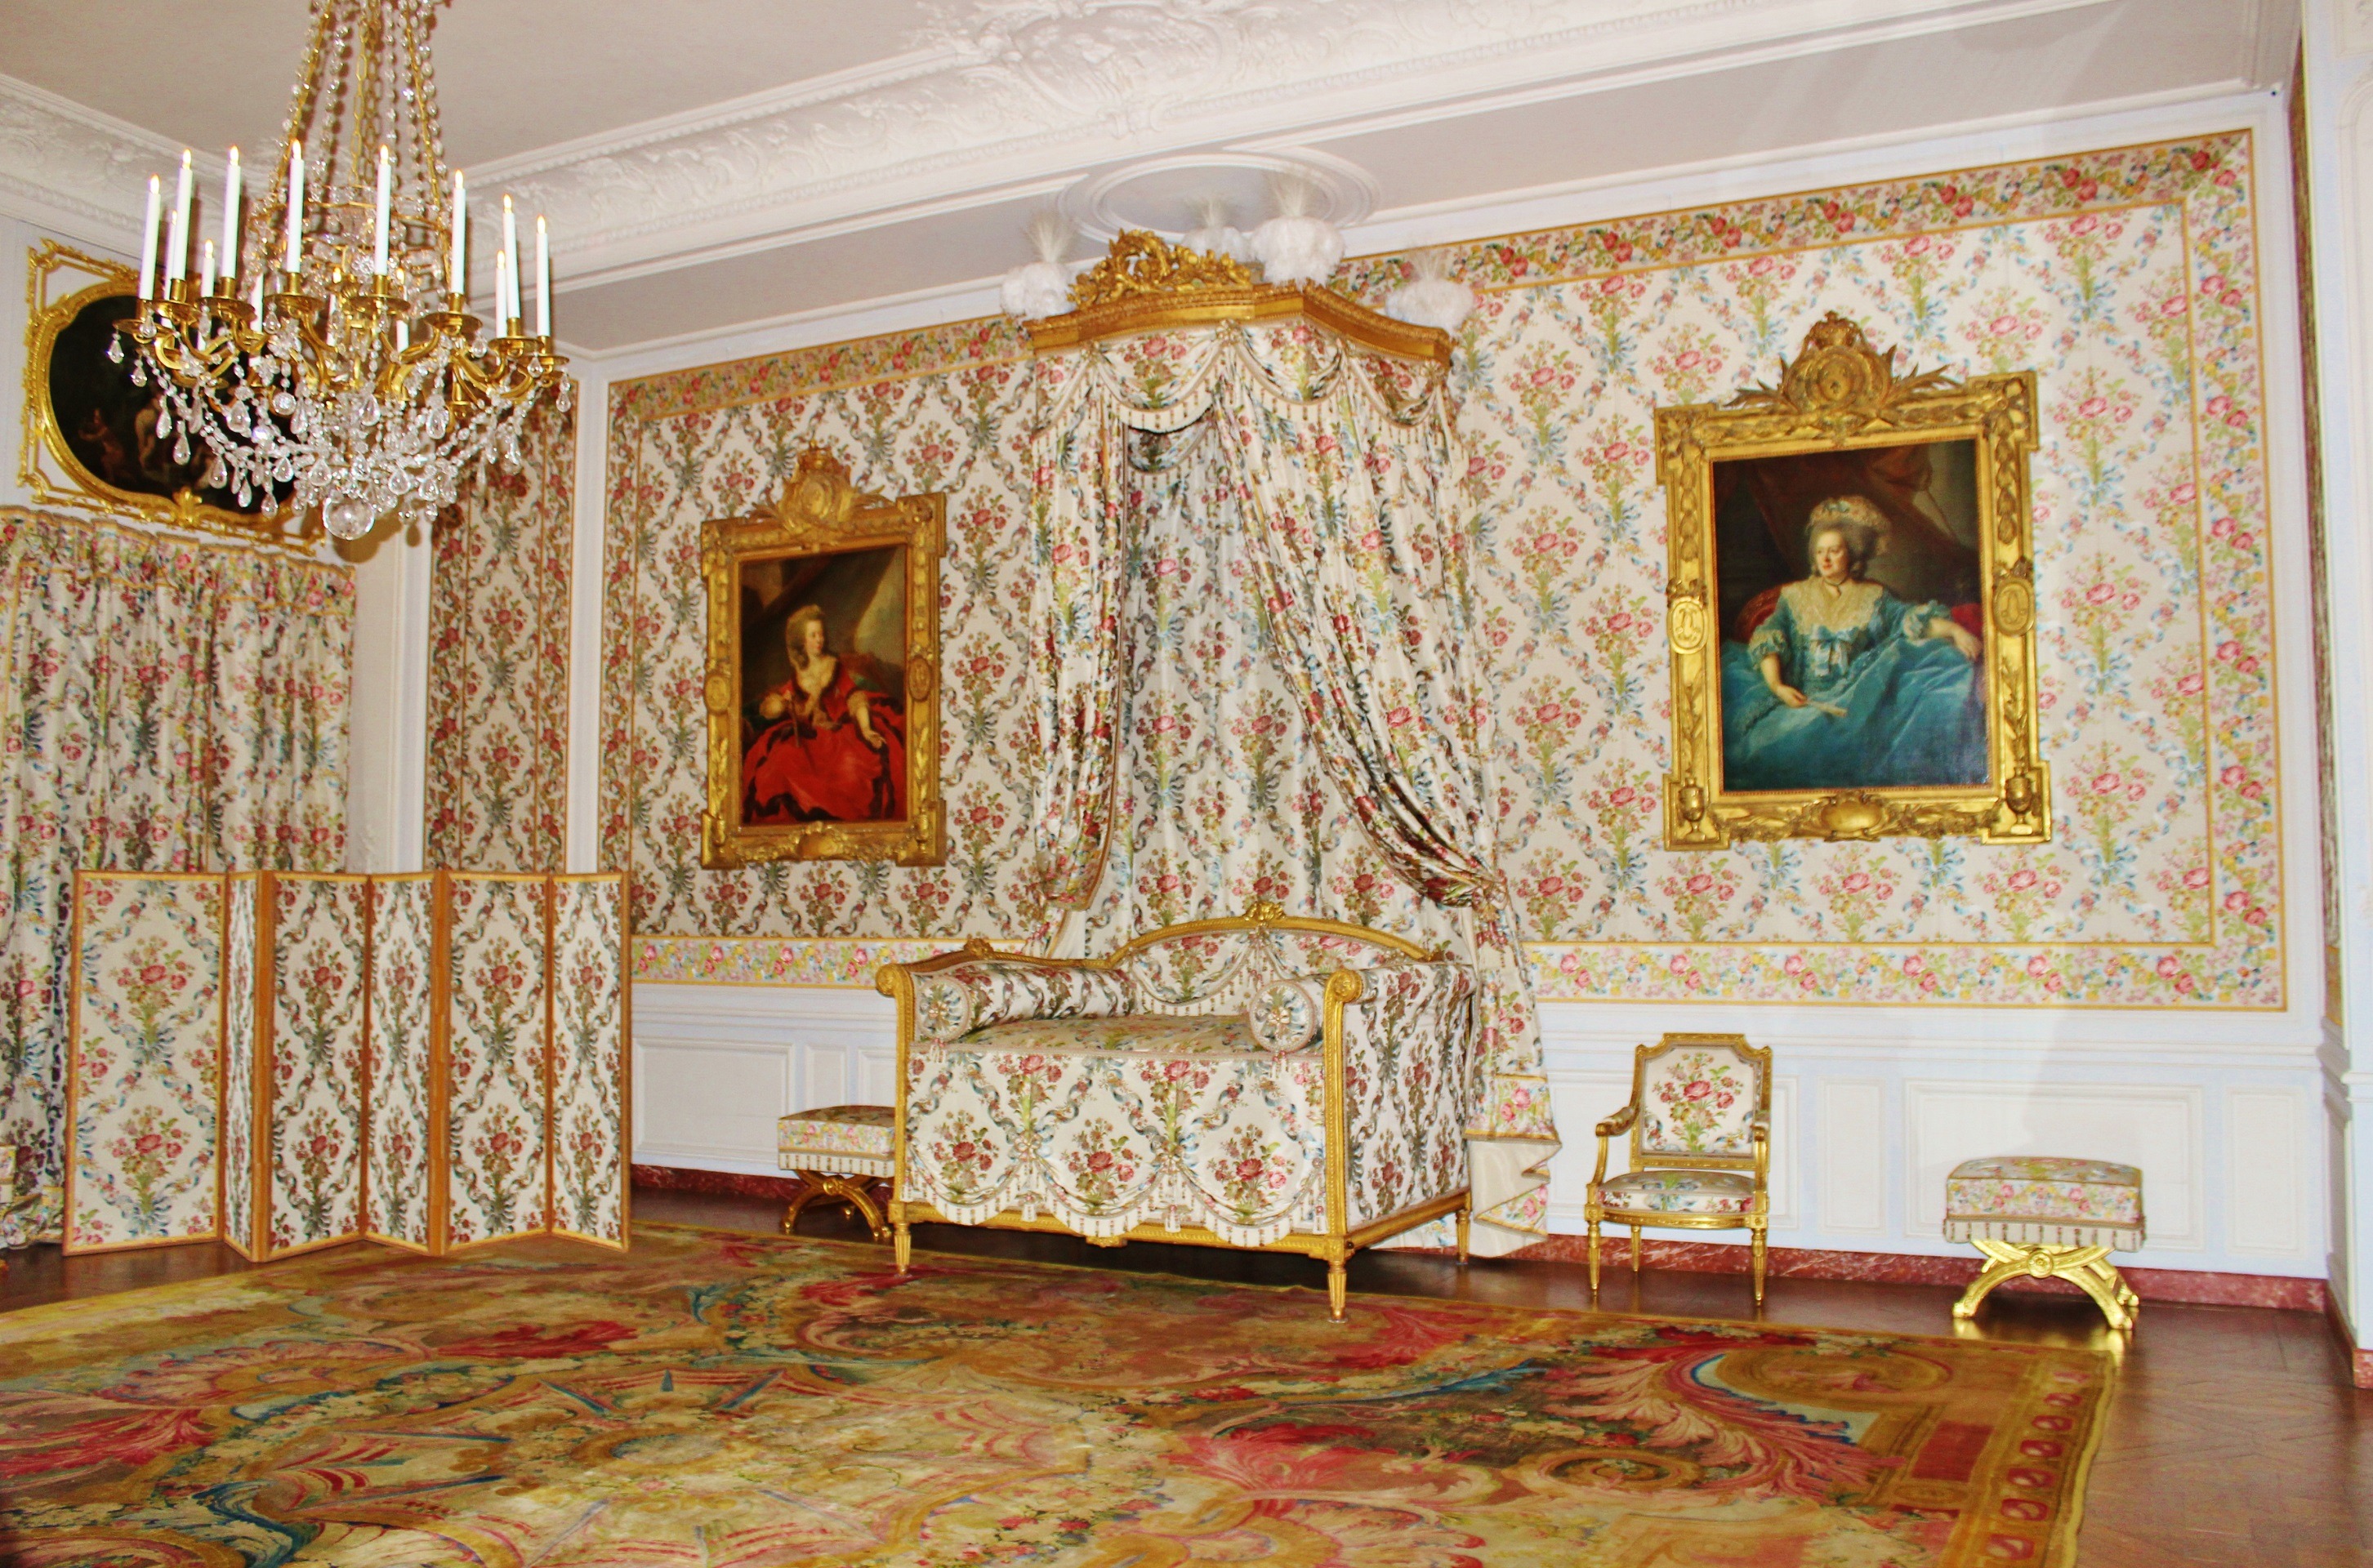
architecture, interior, building, palace, paris, france, landmark, living room, historic, room, interior design, inside, altar, mural, history, famous, historical, chandelier, estate, versailles, modern art, marie antionette, chateau de versailles